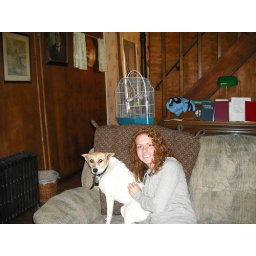
My dog at my parents house - she's really dear (and Oliver the bird is in the background).